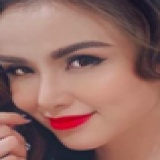
hoa hậu Lưu Thị Diễm Hương